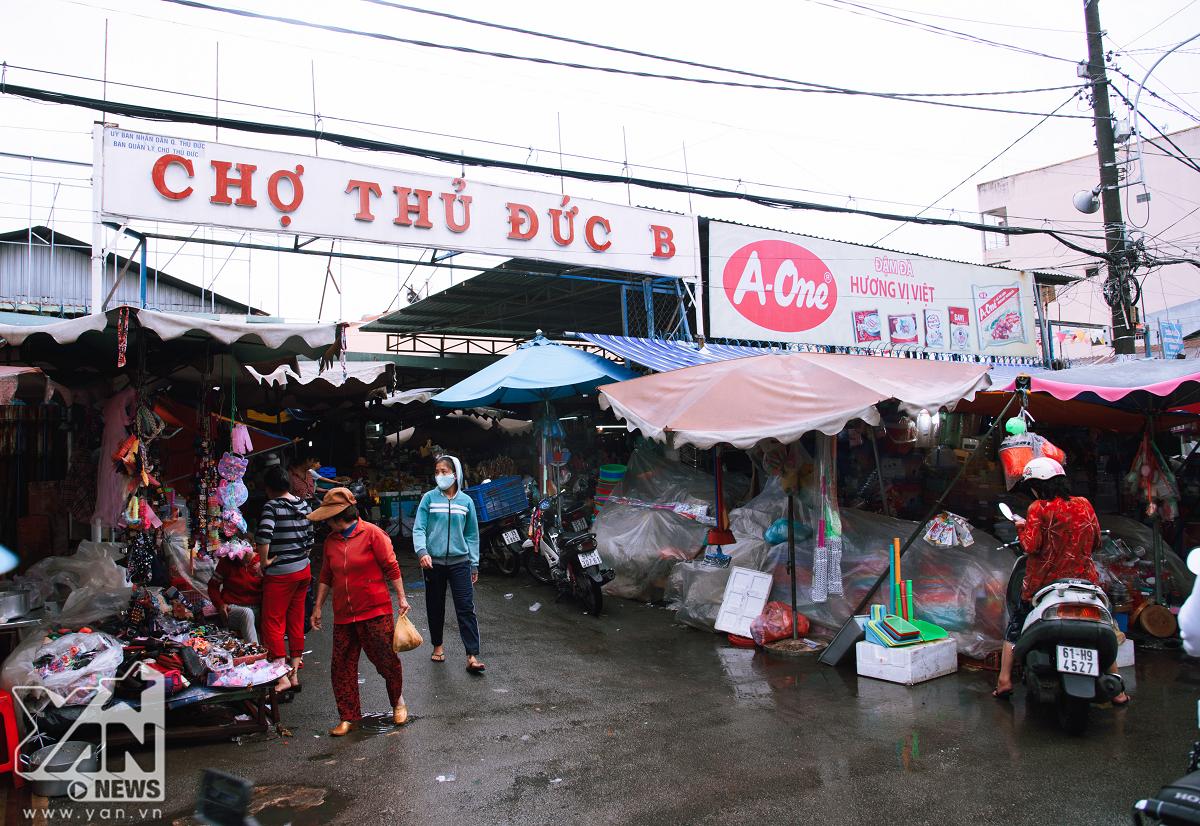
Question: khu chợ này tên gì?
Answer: chợ thủ đức b